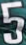
Number: 5